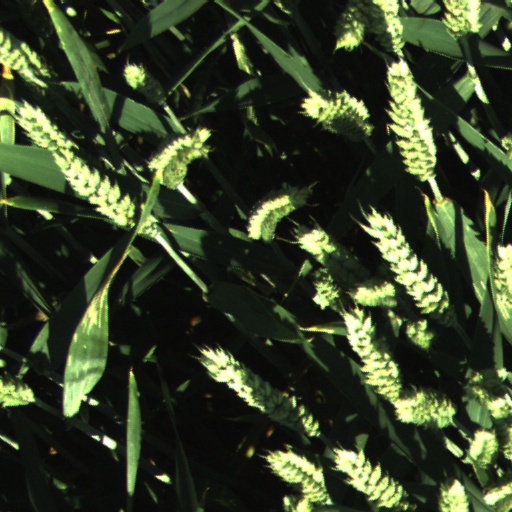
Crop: wheat